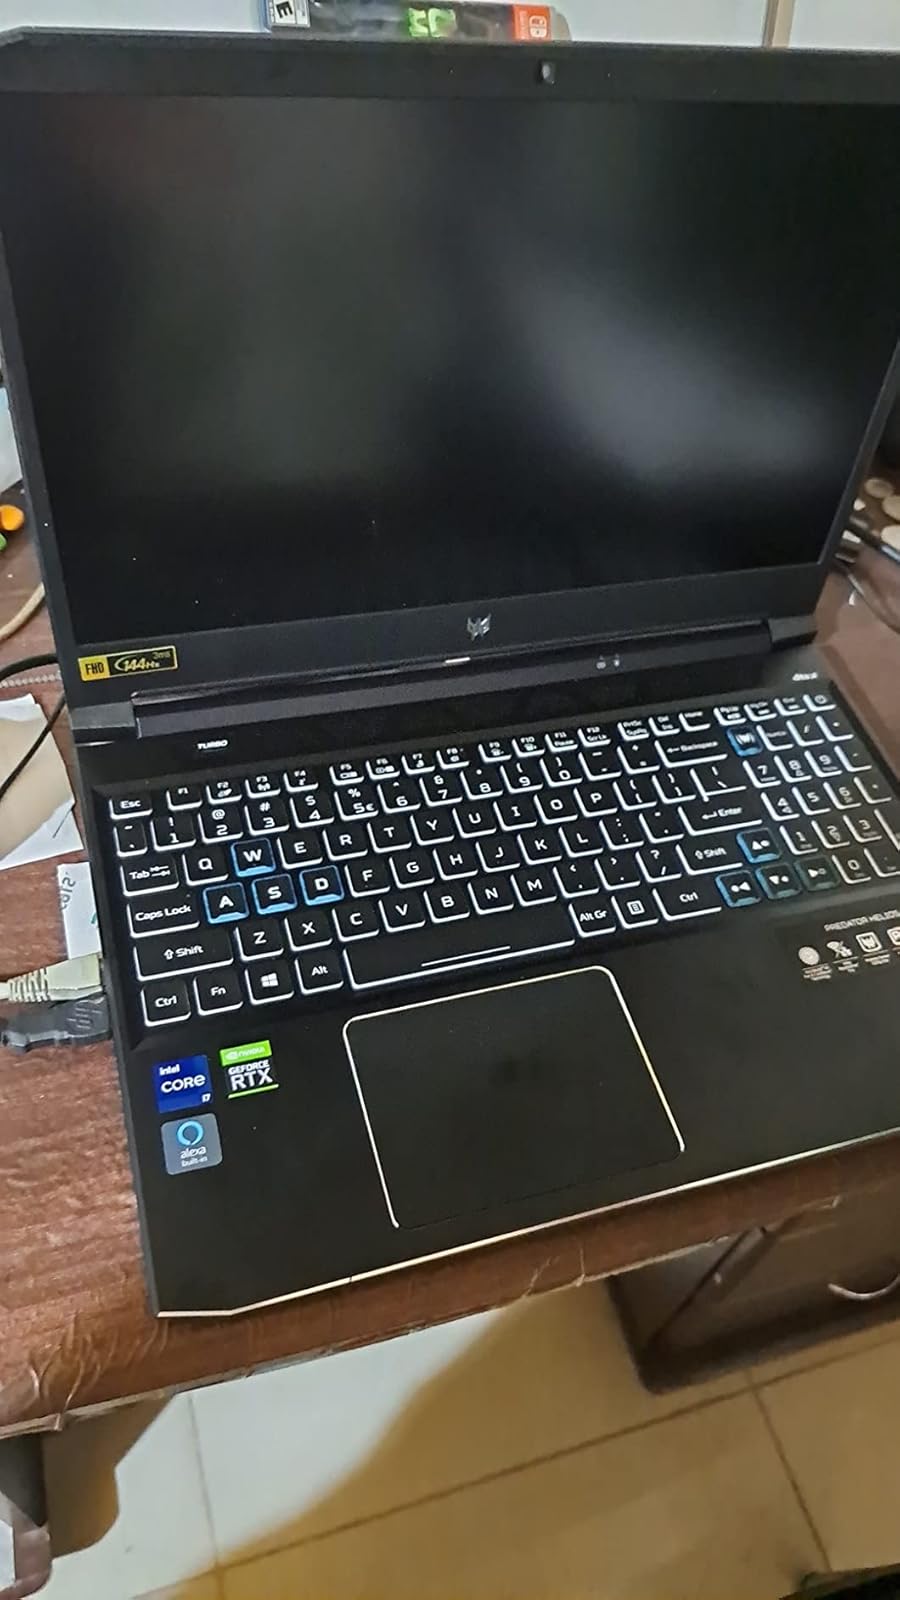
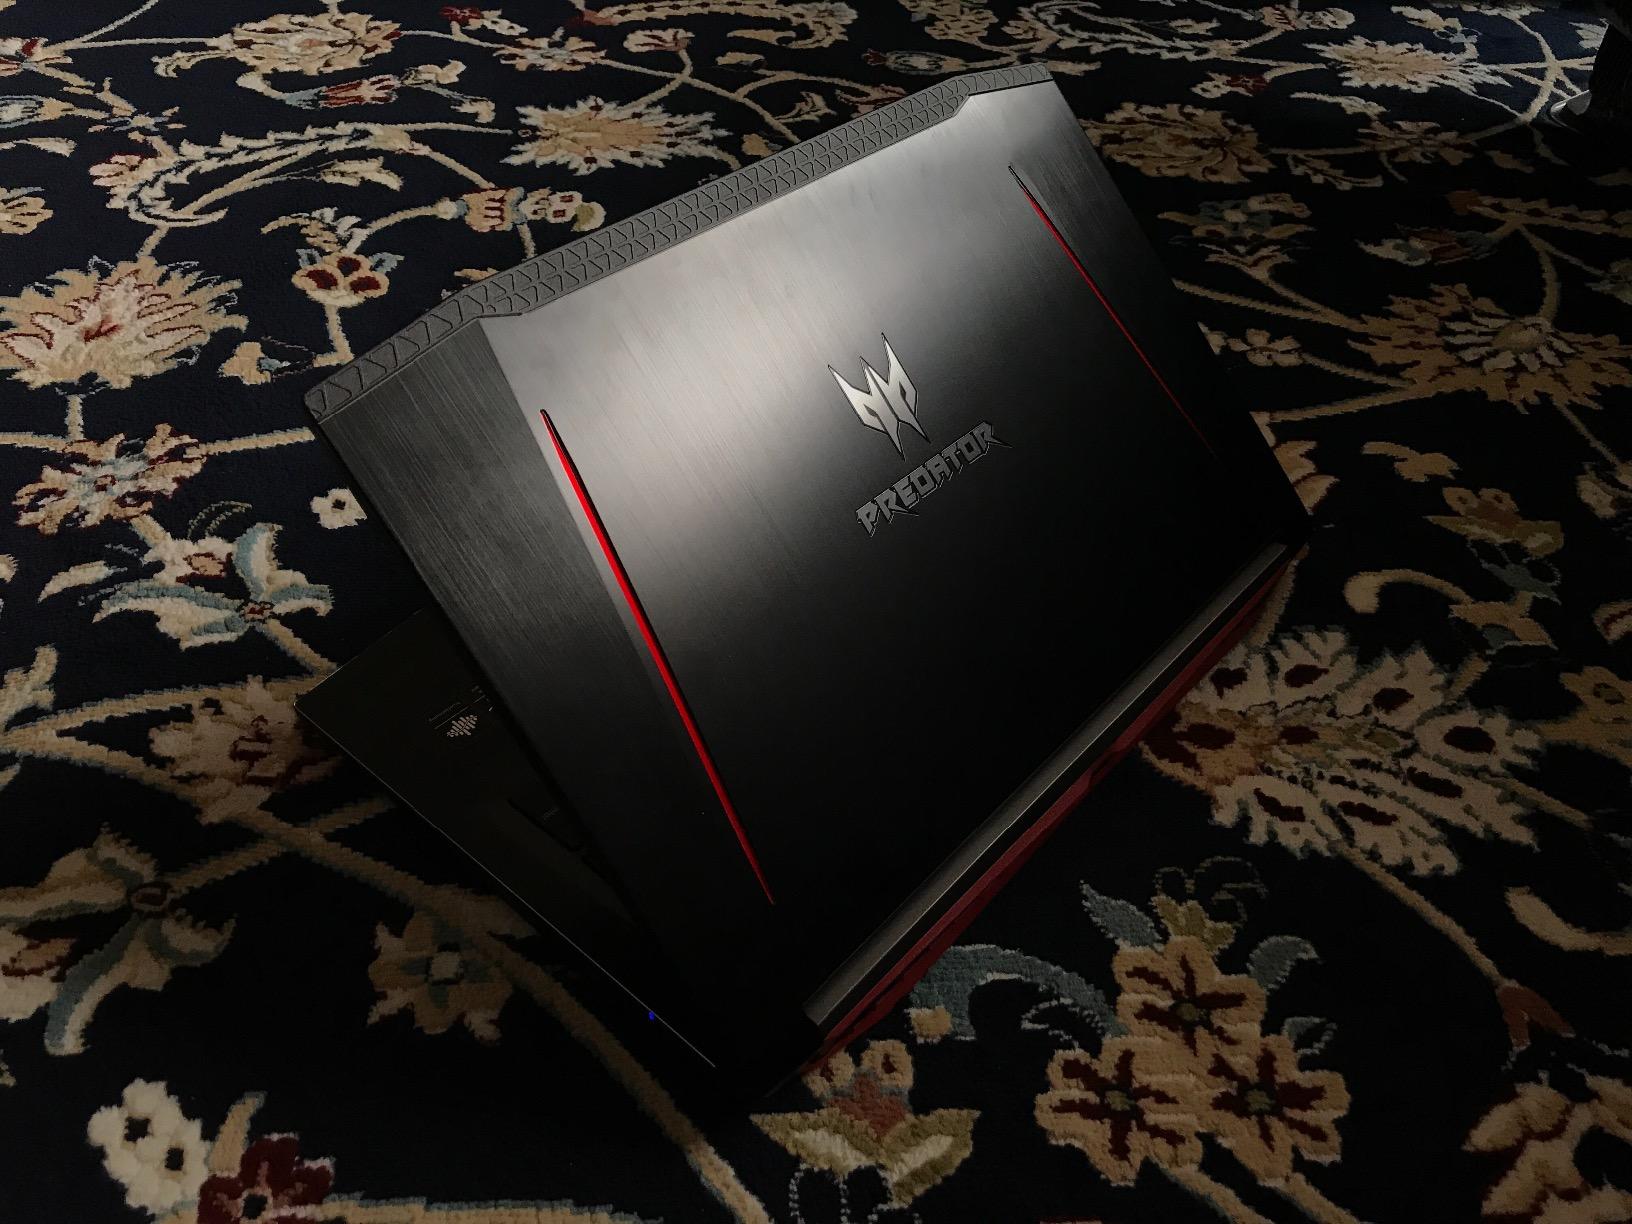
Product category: laptop
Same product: no